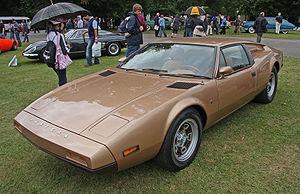
La De Tomaso Pantera est une supercar du constructeur automobile italien De Tomaso. Présentée en 1970 lors du Salon de New York, elle est produite ensuite de 1971 à 1992. La Pantera, qui succède à la Mangusta, a été conçue par Tom Tjaarda. Contrairement au modèle précédent, qui était monté sur un châssis-poutre en acier, la Pantera possède pour la première fois dans l'histoire de De Tomaso, un châssis monocoque, lui aussi en acier.